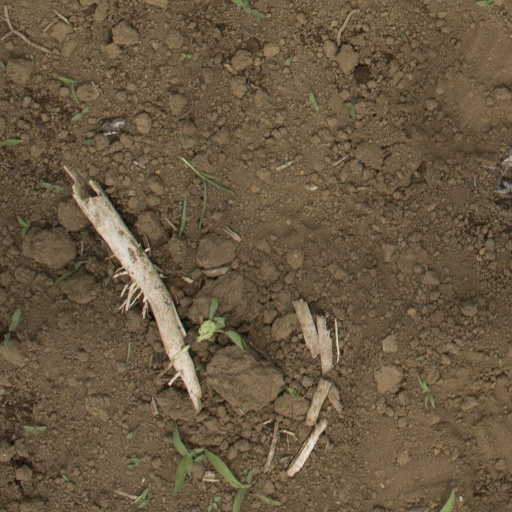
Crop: Jerusalem artichoke